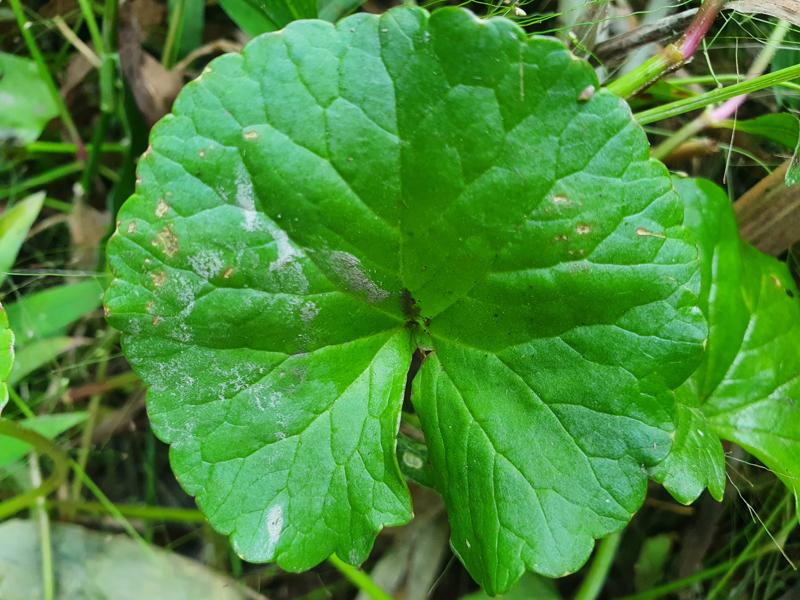
Weed species: Centella asiatica